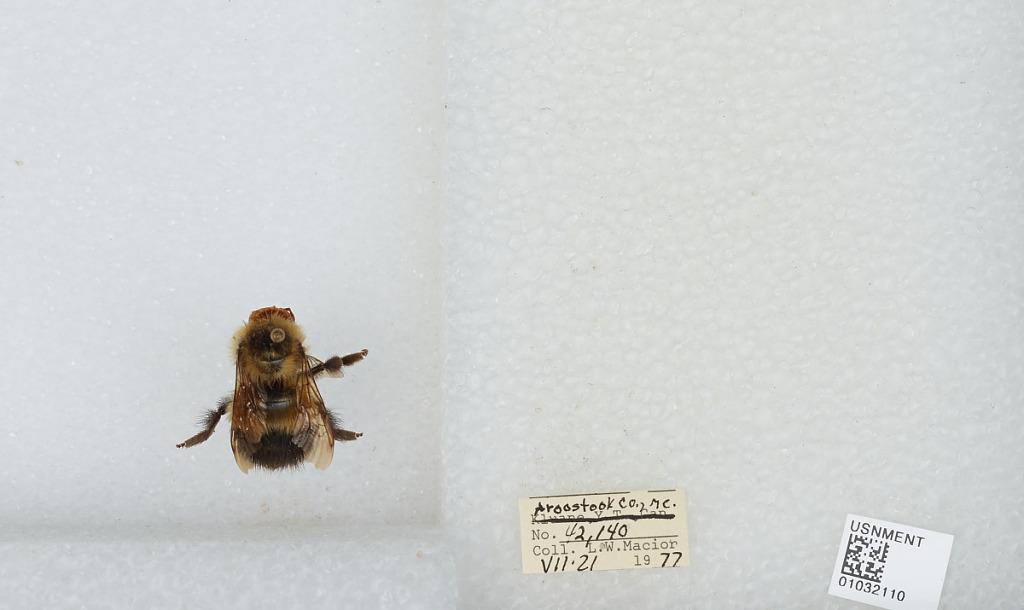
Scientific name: Bombus (Pyrobombus) vagans vagans Smith
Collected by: L. Macior
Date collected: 1977-7-21
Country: United States
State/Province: Maine
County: Aroostook
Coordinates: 46.65, -68.58